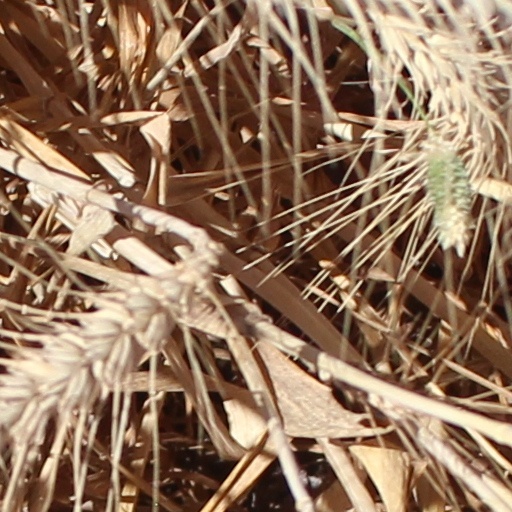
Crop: wheat